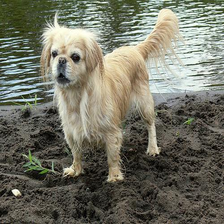
Species: dog
Breed: japanese chin